Cahn-Crawford House

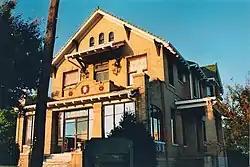

The Cahn-Crawford House at 1200 22nd Avenue in Meridian, Mississippi was built in 1918. The house was built by a businessman named E. Cahn, the same person who owned the Masonic Temple in the city.